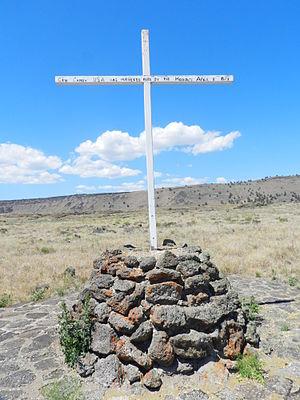
Le monument national des Lava Beds est un monument national américain situé sur le flanc nord-est du volcan Medicine Lake dans la chaîne des Cascades en Californie. Protégeant les coulées volcaniques qui se sont asséchées sur place au cours du temps et ayant formé de nombreuses cavités, il est créé le 21 novembre 1925.
Edward Richard Sprigg Canby était un officier de carrière dans l'armée des États-Unis, général de l'Union dans la guerre de Sécession et les guerres indiennes. Il est tué par des indiens Modoc, frustrés par le résultat de la dernière négociation, le 11 avril 1873.